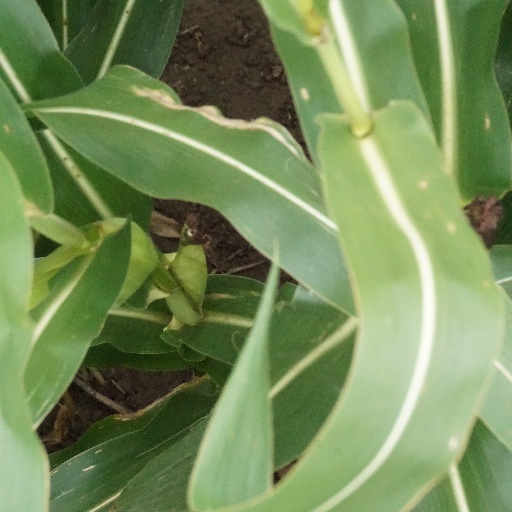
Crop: maize; corn